Doughnut (driving)

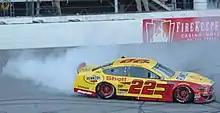
Joey Logano performs a doughnut at the end of the 2019 FireKeepers Casino 400.

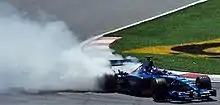
Jean Alesi performs a doughnut at the end of the 2001 Canadian Grand Prix.

A doughnut or donut is a maneuver performed while driving a vehicle. Performing this maneuver entails rotating the rear or front of the vehicle around the opposite set of wheels in a continuous motion, creating (ideally) a circular skid-mark pattern of rubber on a carriageway and possibly even causing the tires to emit smoke from friction. In the US state of Minnesota, the maneuver is referred to as "whipping shitties".